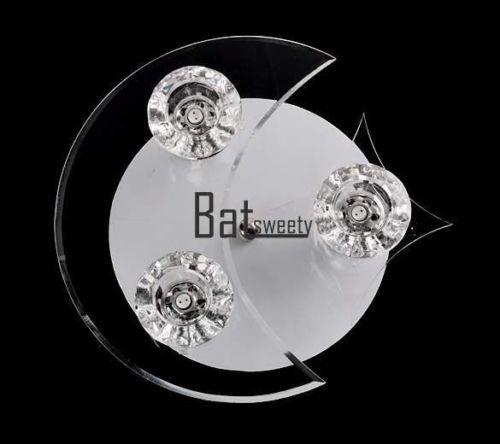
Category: lamp